Paderborn

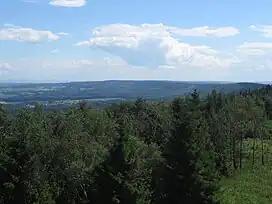
Eggegebirge

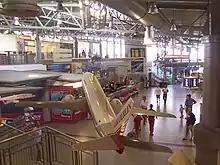
Paderborn Airport

Paderborn is situated at the source of the river "Pader", approximately east of Lippstadt and approximately south of Bielefeld on the Pader. The hills of the Eggegebirge are located east of the city. Paderborn is east of Dortmund and the Ruhr region. To the north-west, Hannover is away.